Galdan Boshugtu Khan

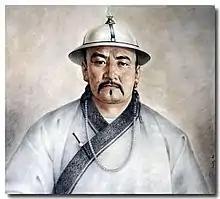
Modern presentation of Galdan Boshugtu Khan (1644–1697), painting by D.Mishig, 1994. The original is displayed in Khovd province museum, Hovd city, Mongolia

Galdan Boshugtu Khan (1644 – 3 May 1697) was a Choros-Oirat khan of the Dzungar Khanate. As fourth son of Erdeni Batur, founder of the Dzungar Khanate, Galdan was a descendant of Esen Taishi, the powerful Oirat Khan of the Northern Yuan dynasty who united all Mongols in the 15th century. Galdan's mother was a daughter of Güshi Khan, the first Khoshut-Oirat King of Tibet.